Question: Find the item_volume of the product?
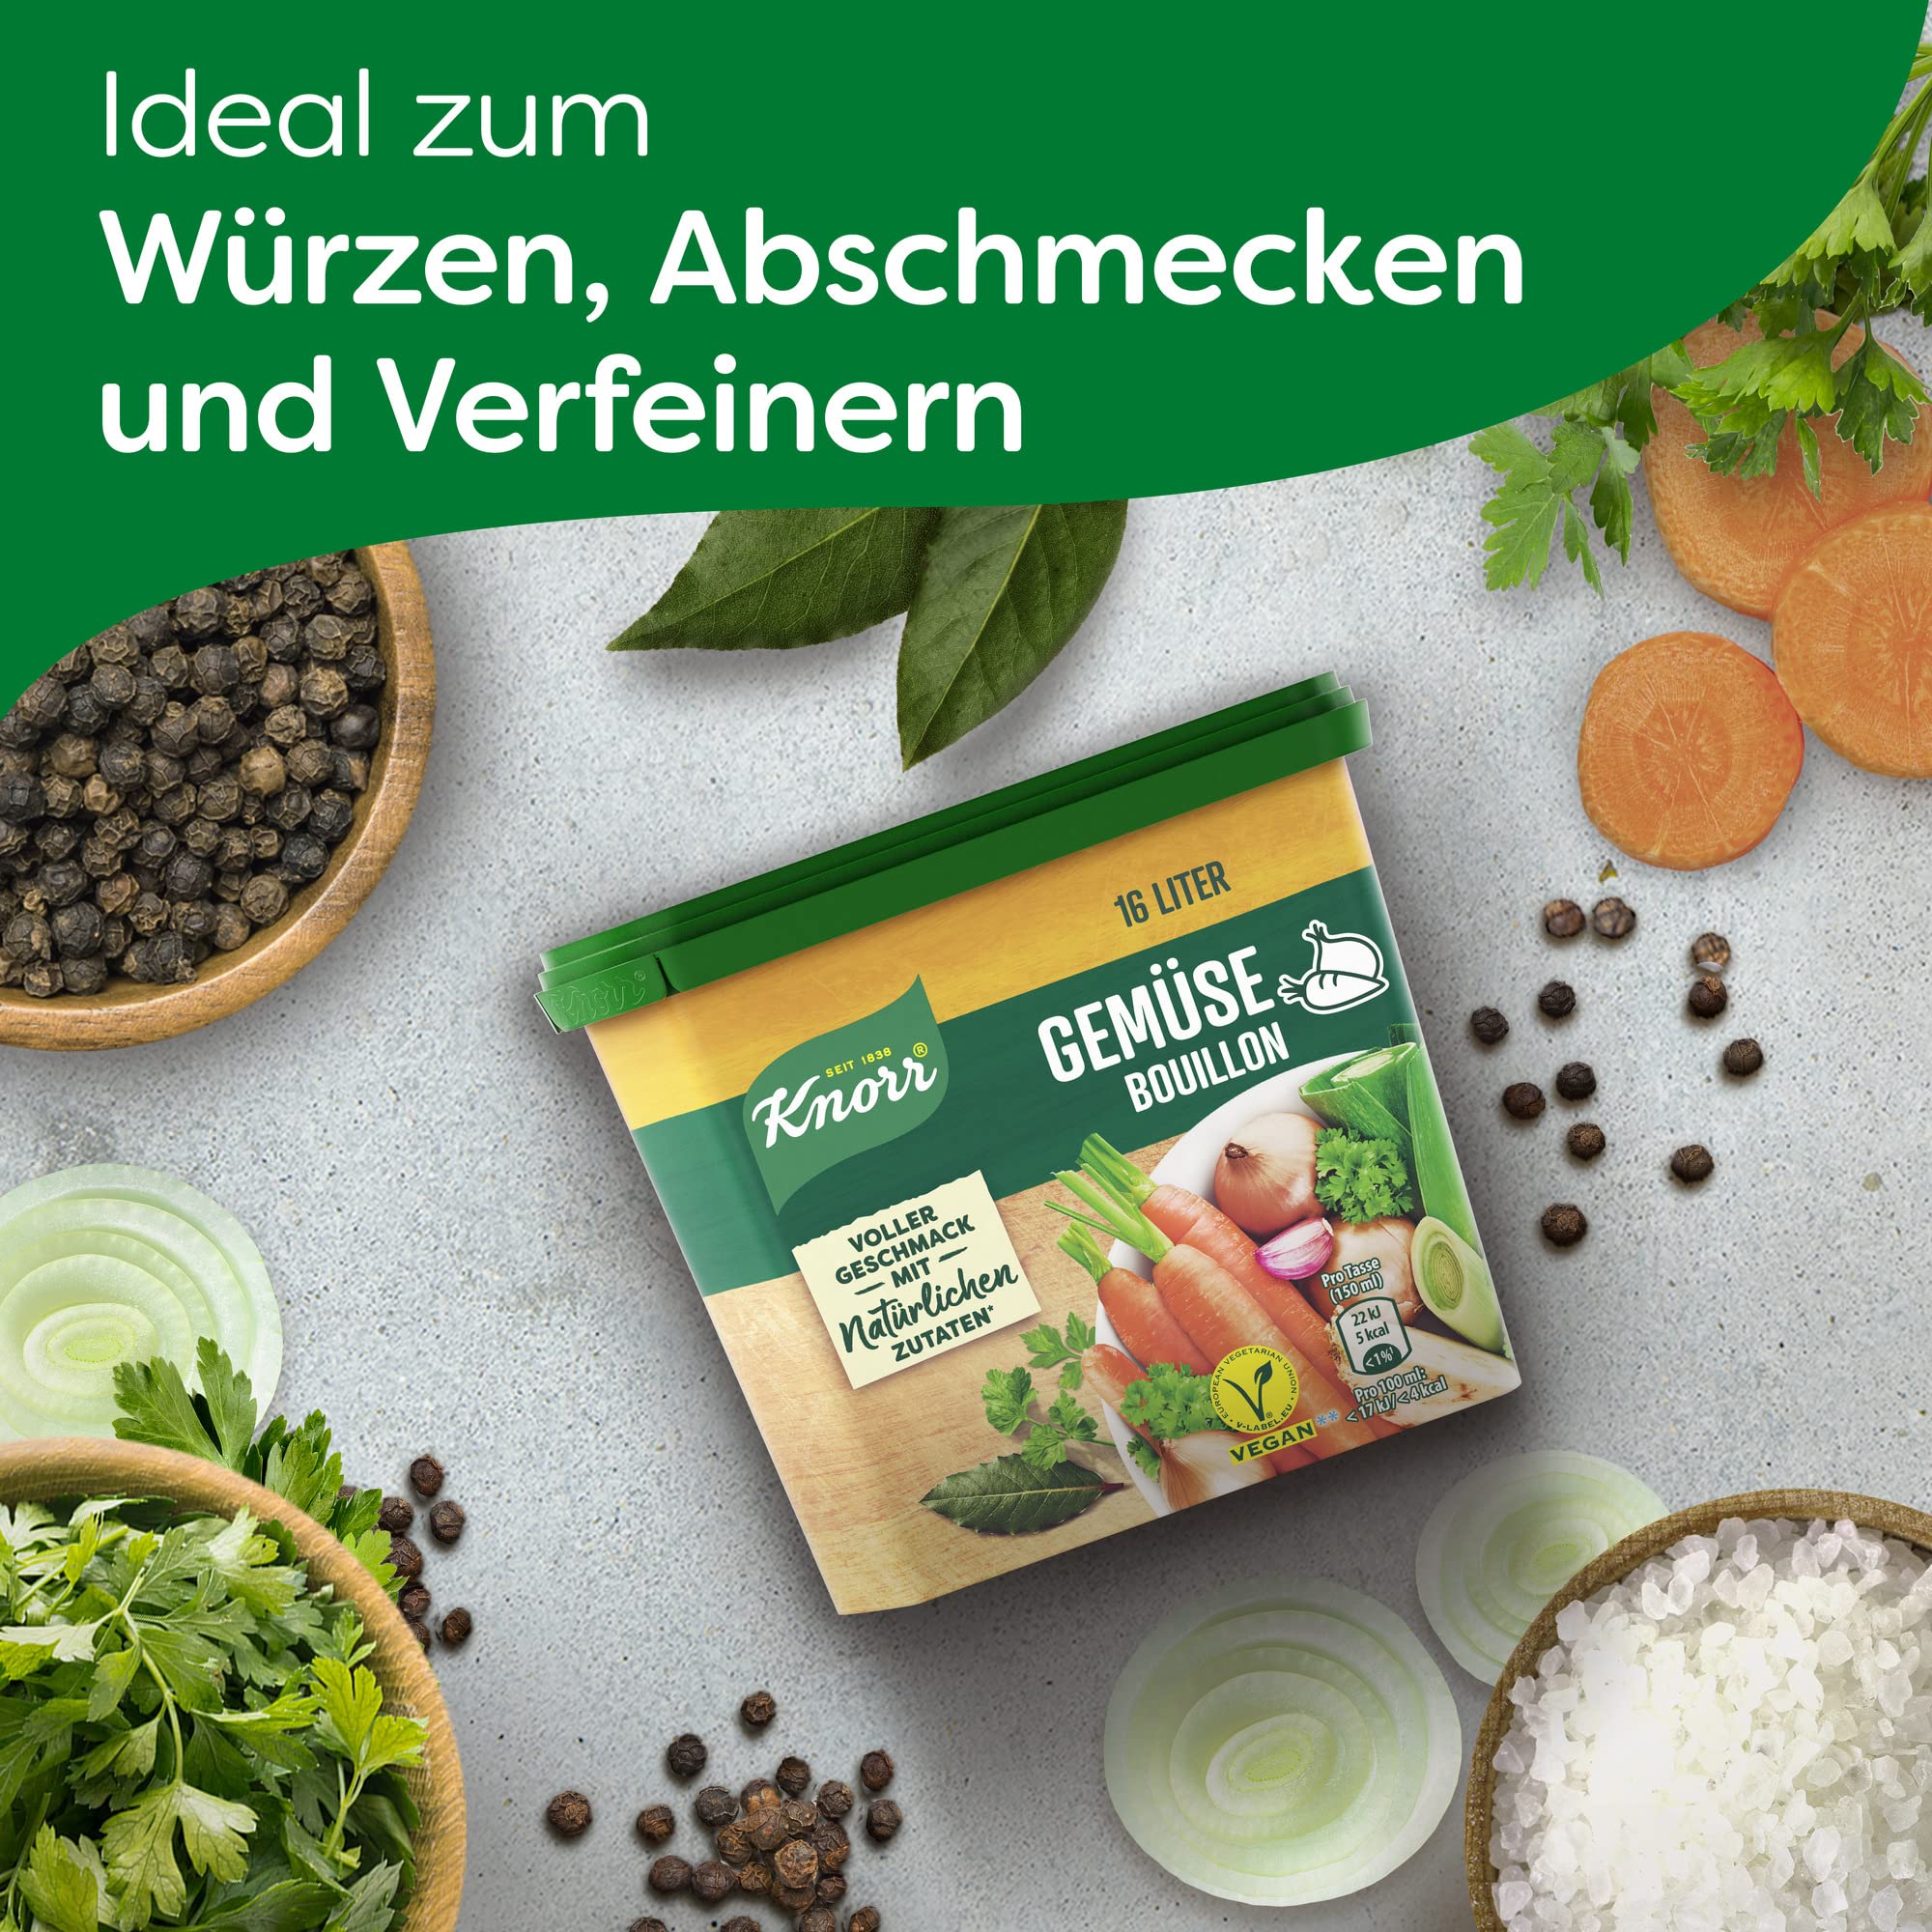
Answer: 16.0 litre